Cindy Daniel

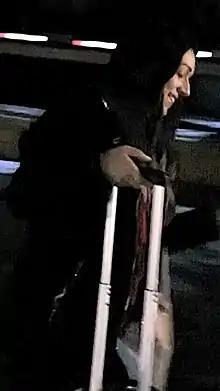
Cindy Daniel photographed in St. Eustache, Québec, Canada outside the theatre Le Zénith Promutuel assurance .

Cindy Daniel (born May 6, 1986 in Montreal, Quebec) is a Québécois singer and actress.